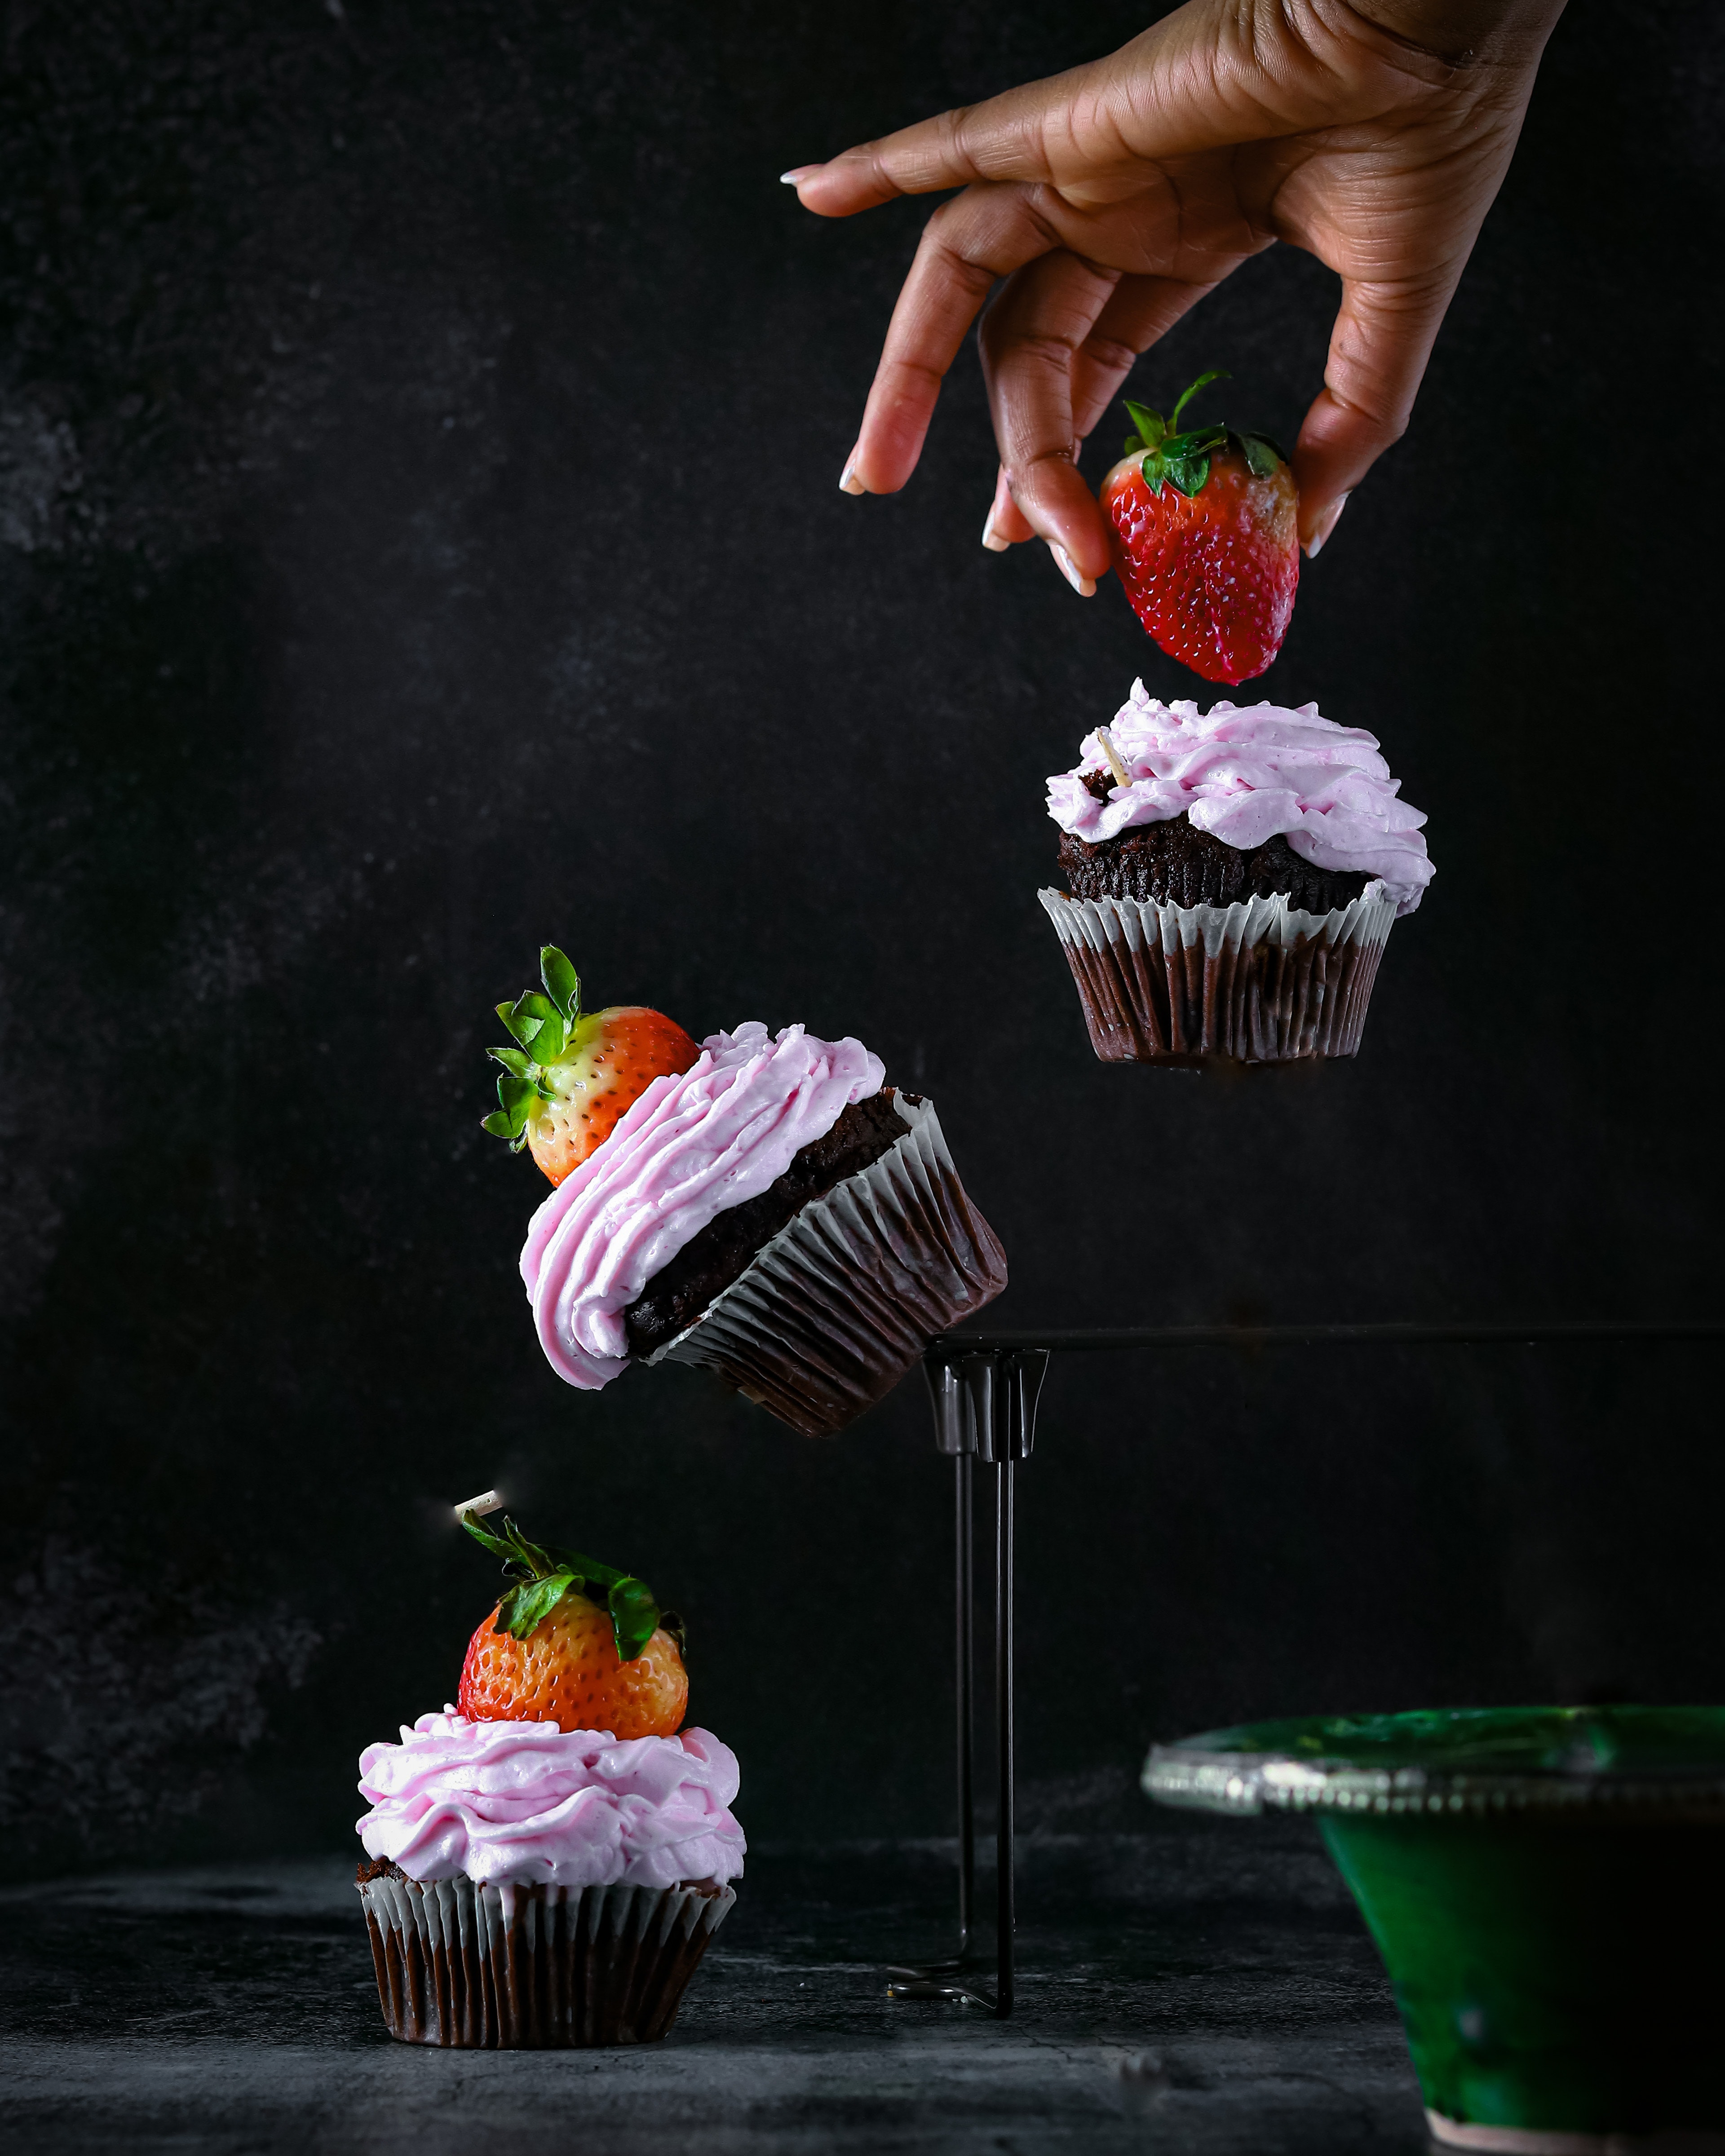
food, tableware, green, light, black, ingredient, orange, recipe, pink, red, Baking cup, cuisine, cake decorating, Cake decorating supply, fruit, cake, cream, sweetness, cupcake, baked goods, natural foods, plate, dessert, buttercream, dish, event, finger food, human leg, baking, cooking, frozen dessert, icing, nail, junk food, still life photography, pastry, garnish, cup, comfort food, strawberries, strawberry, magenta, whipped cream, dairy, produce, mascarpone, muffin, confectionery, fast food, party supply, party, snack, berry, fashion accessory, photography, sugar paste, still life, bread